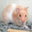
Label: hamster